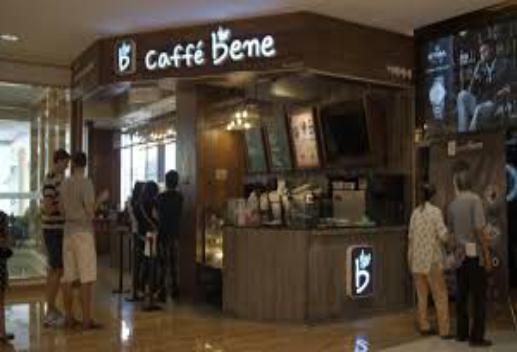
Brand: Caffe Bene
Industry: Food